Club Nacional de Football

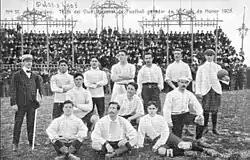
Nacional in 1905. That squad won the Copa de Honor Cousenier defeating legendary Argentine team Alumni

Nacional is a result of the fusion between Montevideo Football Club and Uruguay Athletic Club, 14 May 1899. It was decided there that the club's flag should include the three colours (red, blue and white) historically connected to José Gervasio Artigas, Uruguay's national hero. The club's uniform was mostly red and blue. In 1900 Nacional included the Club Defensa and its players, and started playing at the Estadio Gran Parque Central. That same year four clubs governed by foreigners (Albion F.C., CURCC, Uruguay Athletic Club and Deutscher F.K.) founded the "Uruguay Association League". Nacional's petition to be included was dismissed on the thought that "criollo" clubs and their players lacked category. However, the League's clubs had to admit Nacional in 1901, after the club was invited to join the Argentinean League, due to their impressive performances in a number of friendly matches. In 1902 Nacional won their first Uruguayan Primera División title. The red jersey was substituted by the white jersey in 1902.